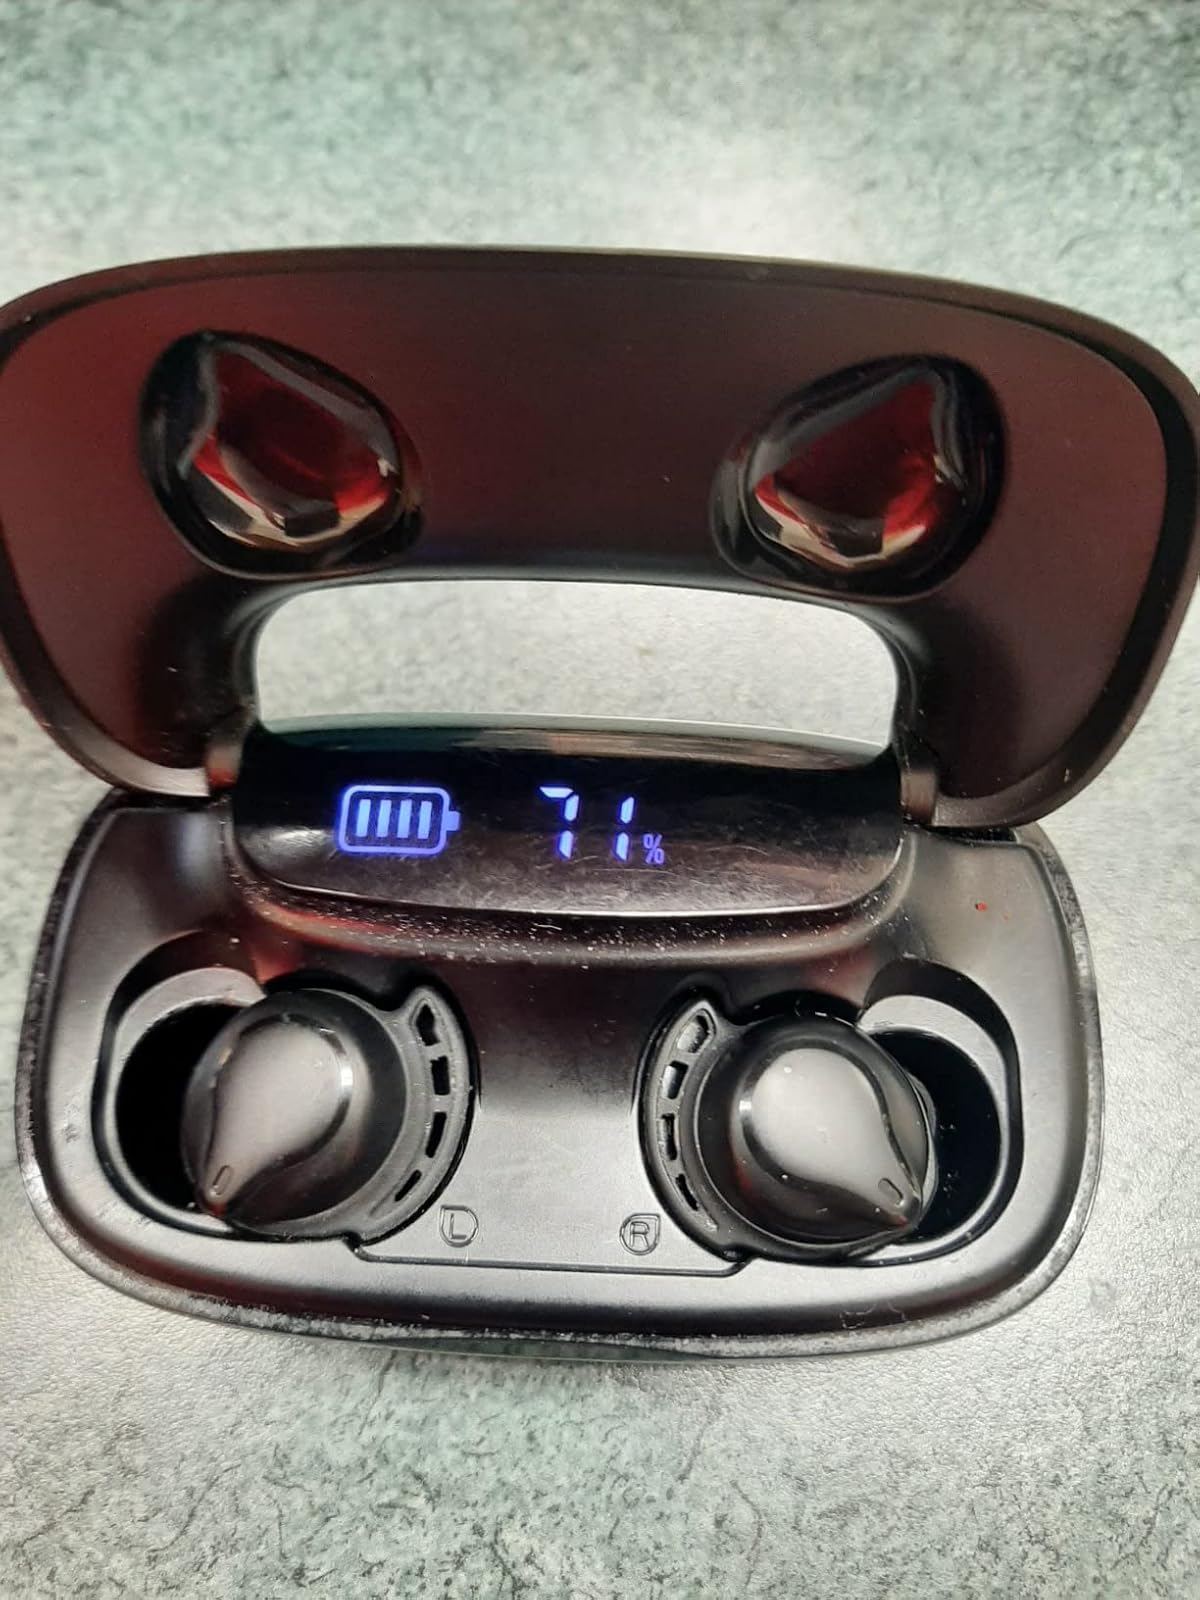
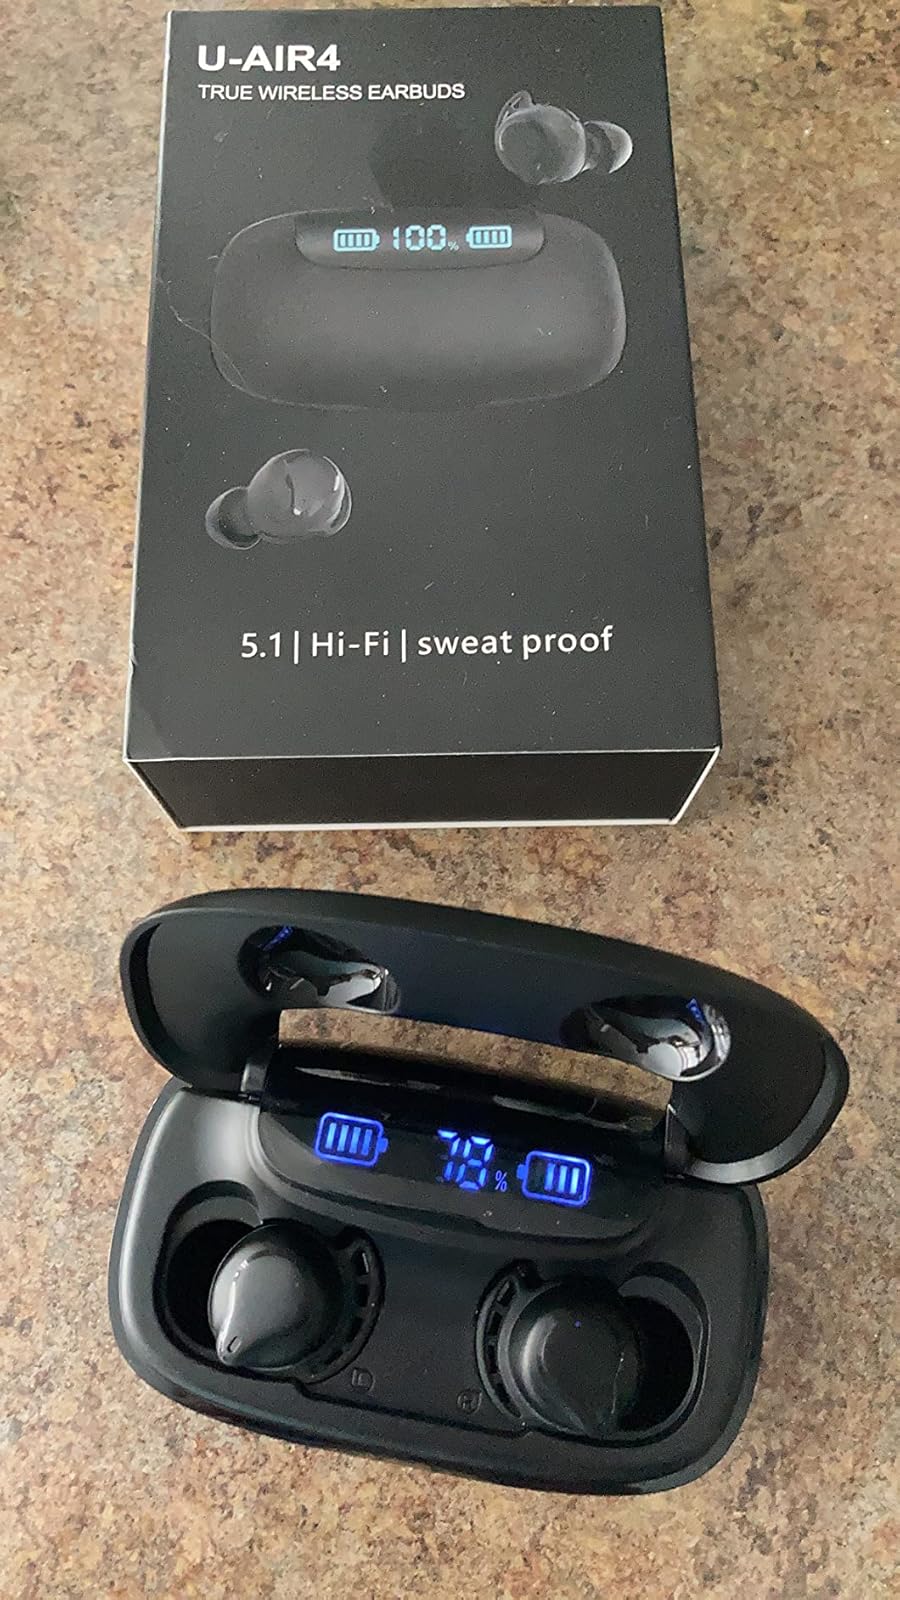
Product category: earbuds
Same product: yes